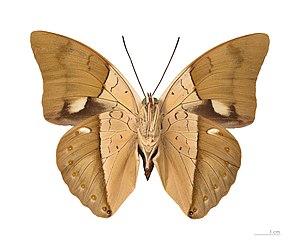
Archaeoprepona amphimachus est un insecte lépidoptère diurne de la famille des Nymphalidae, de la sous-famille des Charaxinae et du genre Archaeoprepona.